2004 Virginia Tech Hokies football team

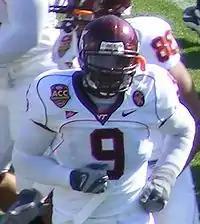
Linebacker Vince Hall was one of the stars of the Virginia Tech defense.

At the conclusion of the regular season, Virginia Tech's defense was ranked third nationally in scoring defense (12.6 points allowed per game), fourth in total defense (269.5 total yards allowed per game) and fifth in pass defense (149.8 passing yards allowed per game). The Tech defense featured two highly regarded cornerbacks, Jimmy Williams and Eric Green, who finished the regular season with 50 tackles and 31 tackles, respectively. Williams also had four interceptions (the most on the team), including one returned for a touchdown, and was named first-team All-ACC. Green, meanwhile, had one interception. Auburn wide receiver Courtney Taylor praised the two players highly in an interview before the game, saying, "Those cornerbacks are amazing to me every time I look at them. I think, 'God, those guys are very athletic.' We're going to have our hands full."